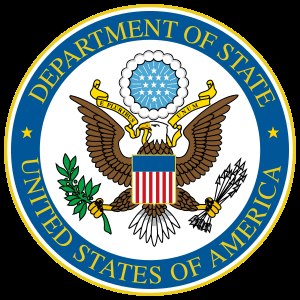
USA's udenrigsministre
USA's udenrigsministeriums våbenskjold
USA's udenrigsminister er et føderalt embede under USA's regering. Udenrigsministeren er en del af præsidentens kabinet, og det er også præsidenten der udpeger udenrigsministeren efter sin egen indsættelse. Den officielle titel på udenrigsministeren er U.S. Secretary of State.